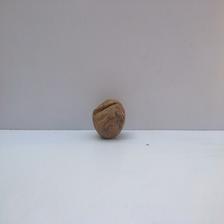
Size: Spoiled